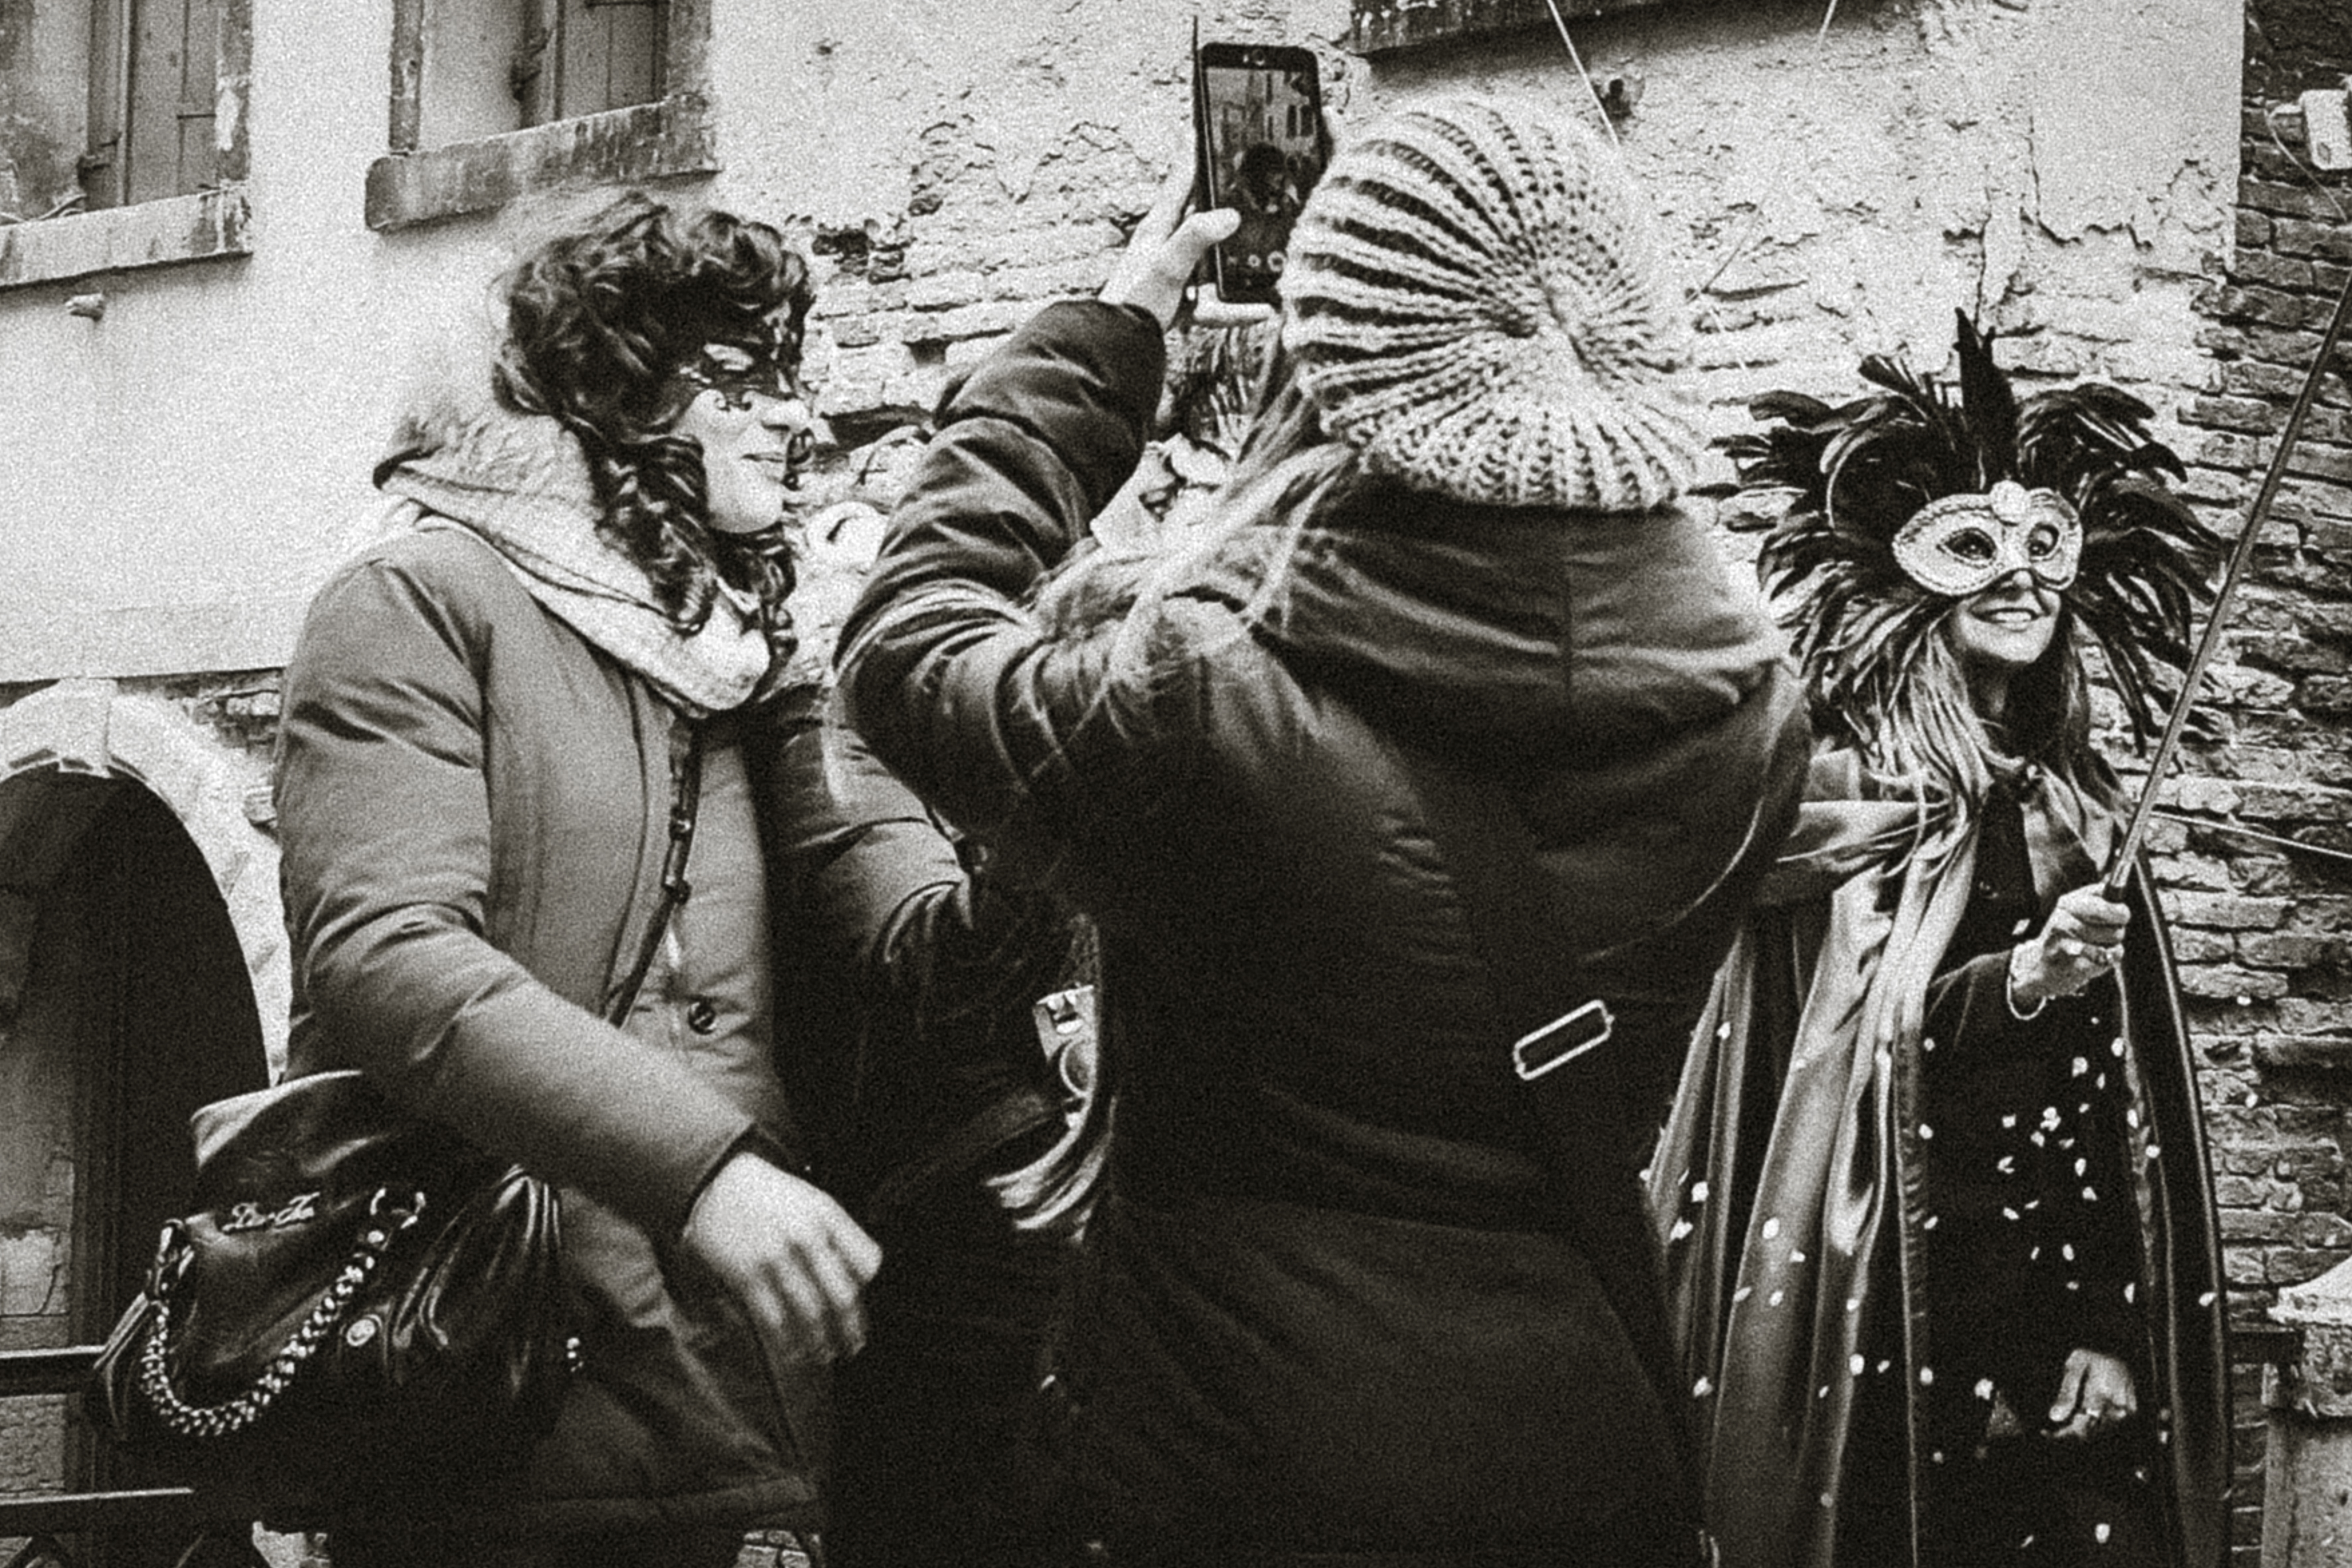
black and white, people, street, urban, travel, fujifilm, italy, monochrome, bw, 2016, blackandwhite, blackwhite, art, ngc, photograph, venezia, veneto, it, fuji, fujixt1, fujix, noireblanc, carnevale, italyvenezia, carnevale2016, monochrome photography